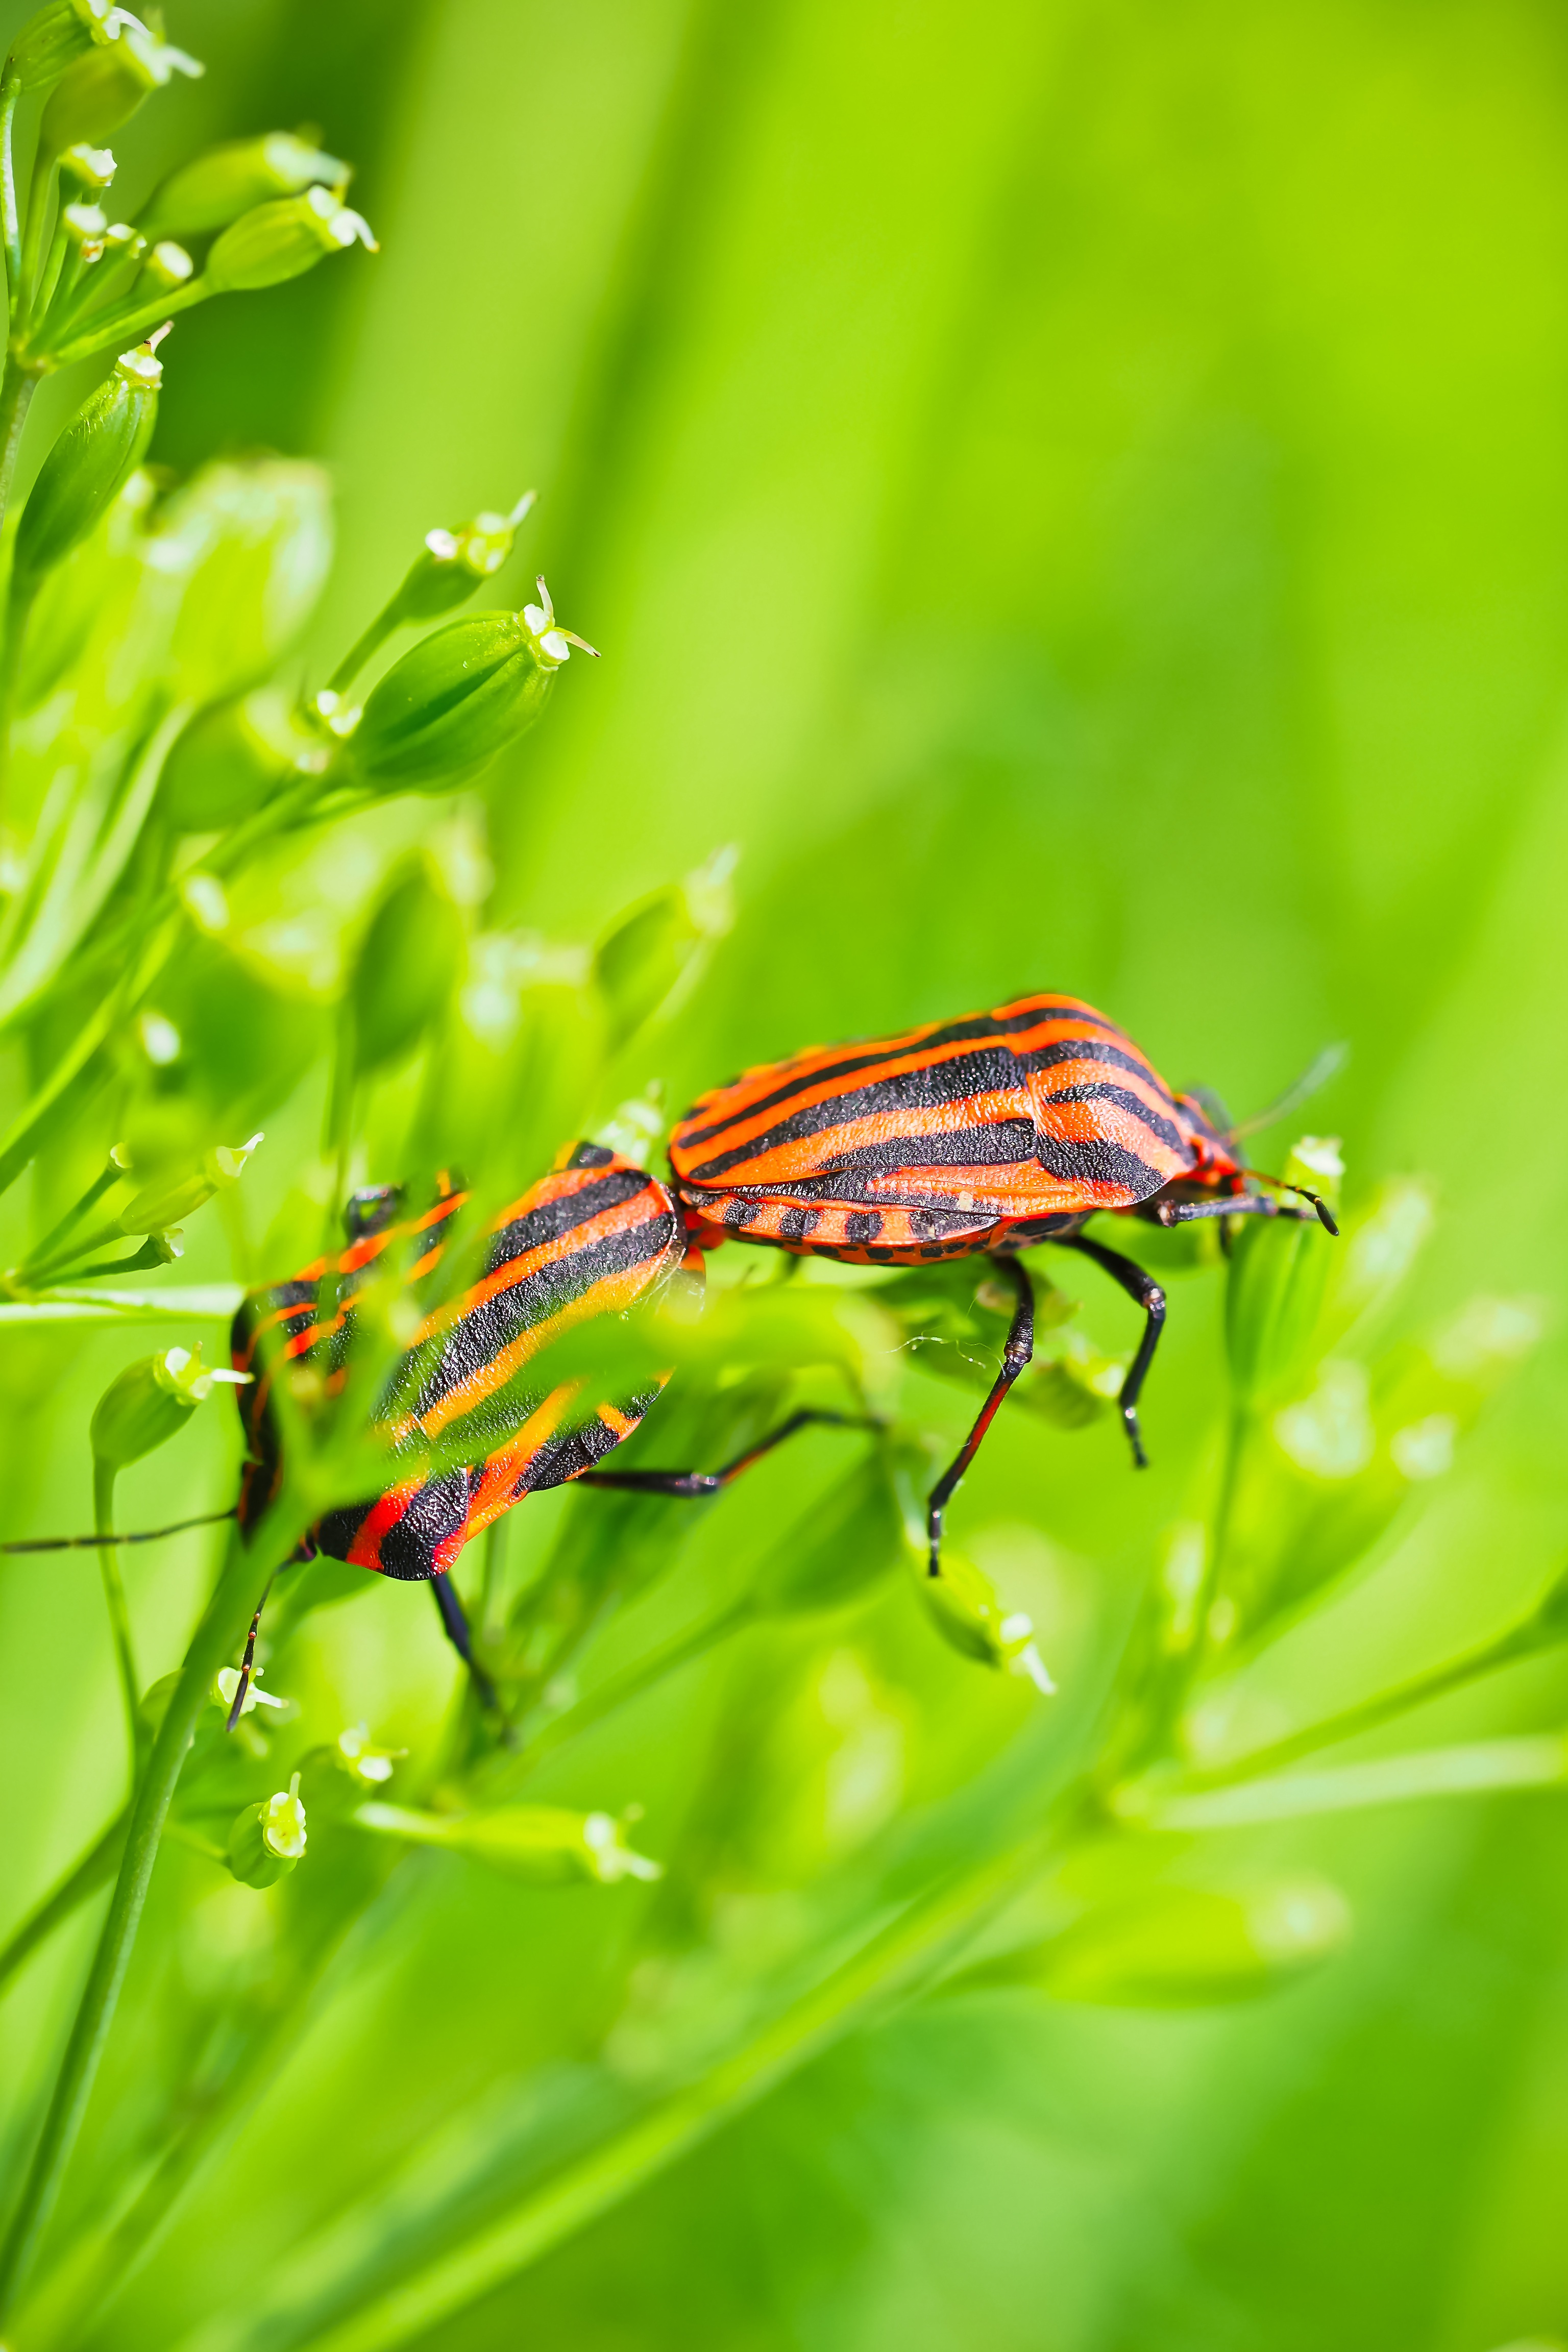
nature, grass, plant, photography, meadow, leaf, flower, animal, green, insect, macro, botany, close, fauna, invertebrate, flowers, close up, crawl, damselfly, beetle, macro photography, arthropod, vermin, infestation, leaf beetle, insect infestation, silphidae, tingling sensation